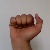
The image shows a hand gesture representing the letter 'A' in Indian Sign Language.